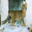
Label: cat